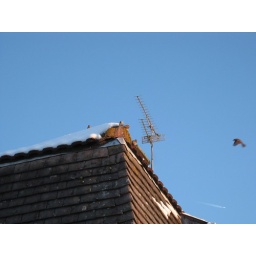
I saw this bird flying back to the roof, and just managed to capture it in mid flight.